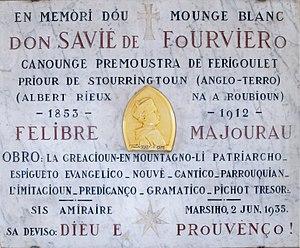
Plaque à l'Abbaye Saint-Michel-de-Frigolet
Xavier de Fourvière est un chanoine de l'ordre des prémontrés, né le 5 février 1853 à Robion, où il est mort le 27 octobre 1912. Avec Frédéric Mistral il a œuvré pour la renaissance de la langue d'oc, comme prédicateur et comme auteur d'ouvrages. Il fut élu majoral du Félibrige en 1889.